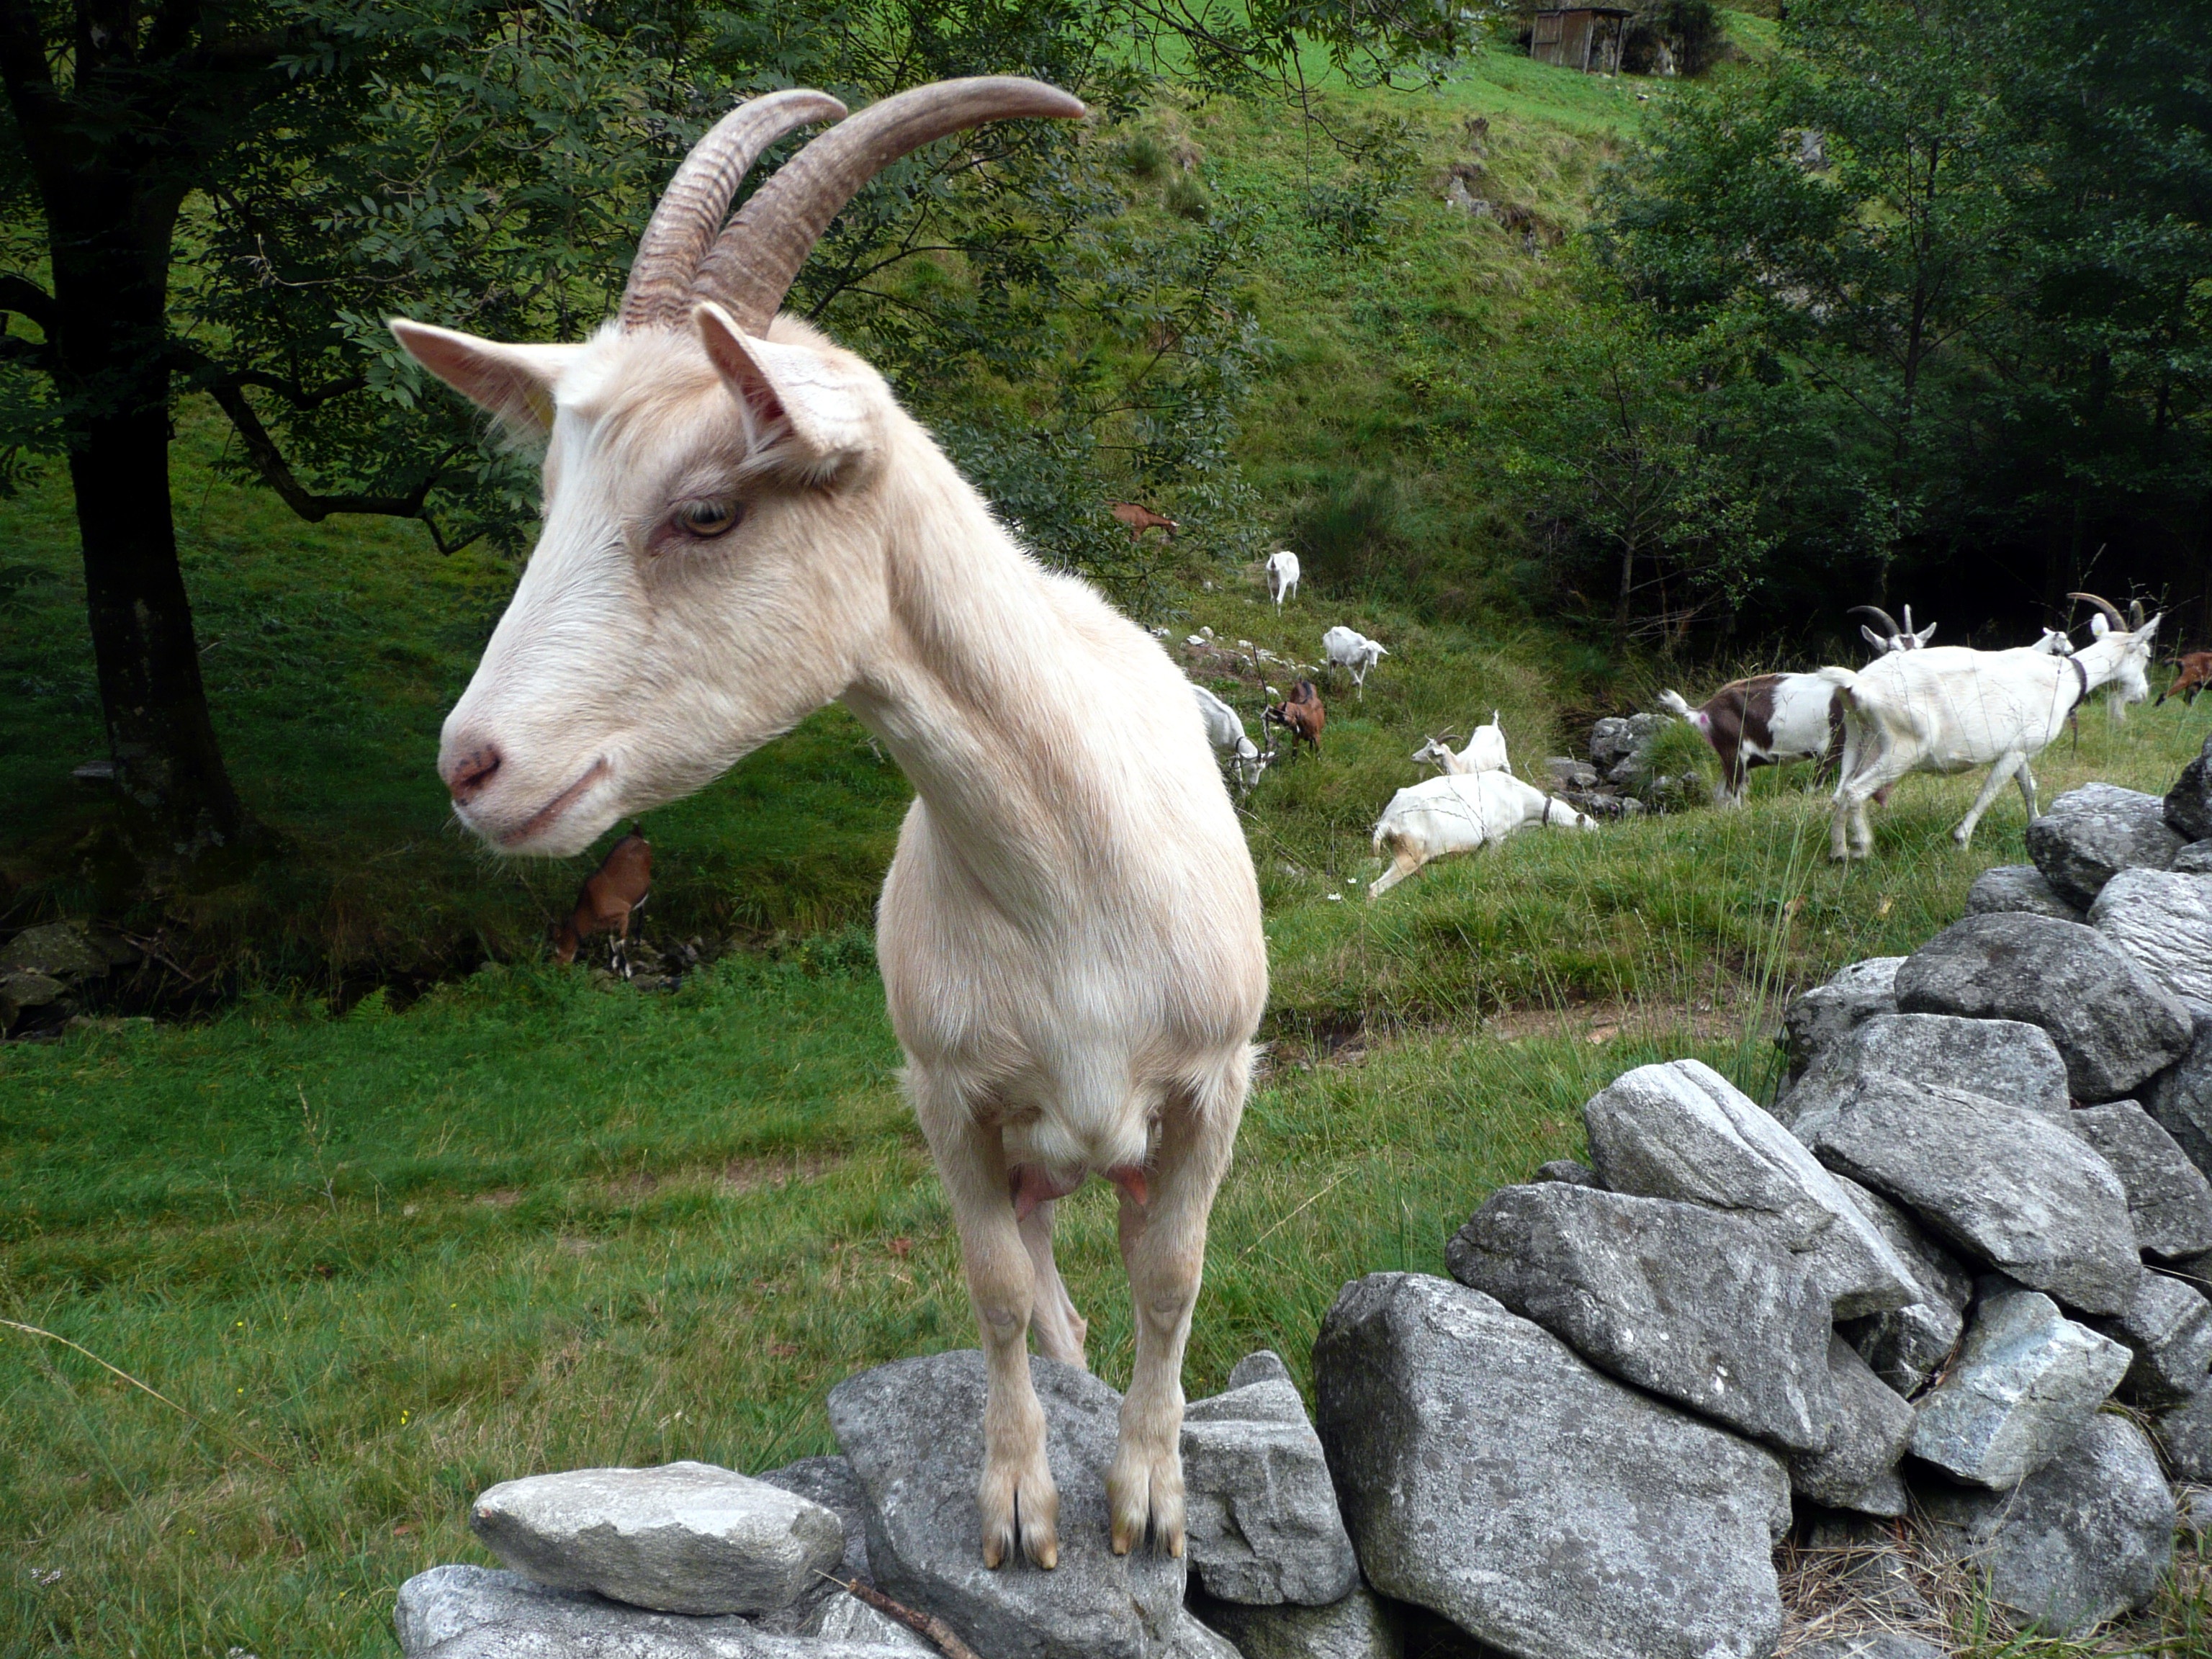
landscape, tree, nature, grass, meadow, flock, wildlife, goat, horn, pasture, grazing, livestock, stone wall, national park, fauna, mountain goat, goats, ticino, cow goat family, lamb and mutton, goat antelope, feral goat